DD Port station

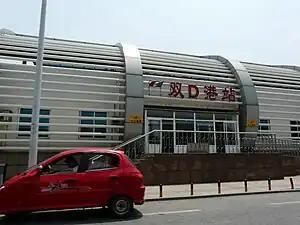

DD Port is a station on Line 3 of the Dalian Metro in Liaoning Province, China. It is located in the Jinzhou District of Dalian City. The station is named after an industrial park based on Digital and DNA technology.